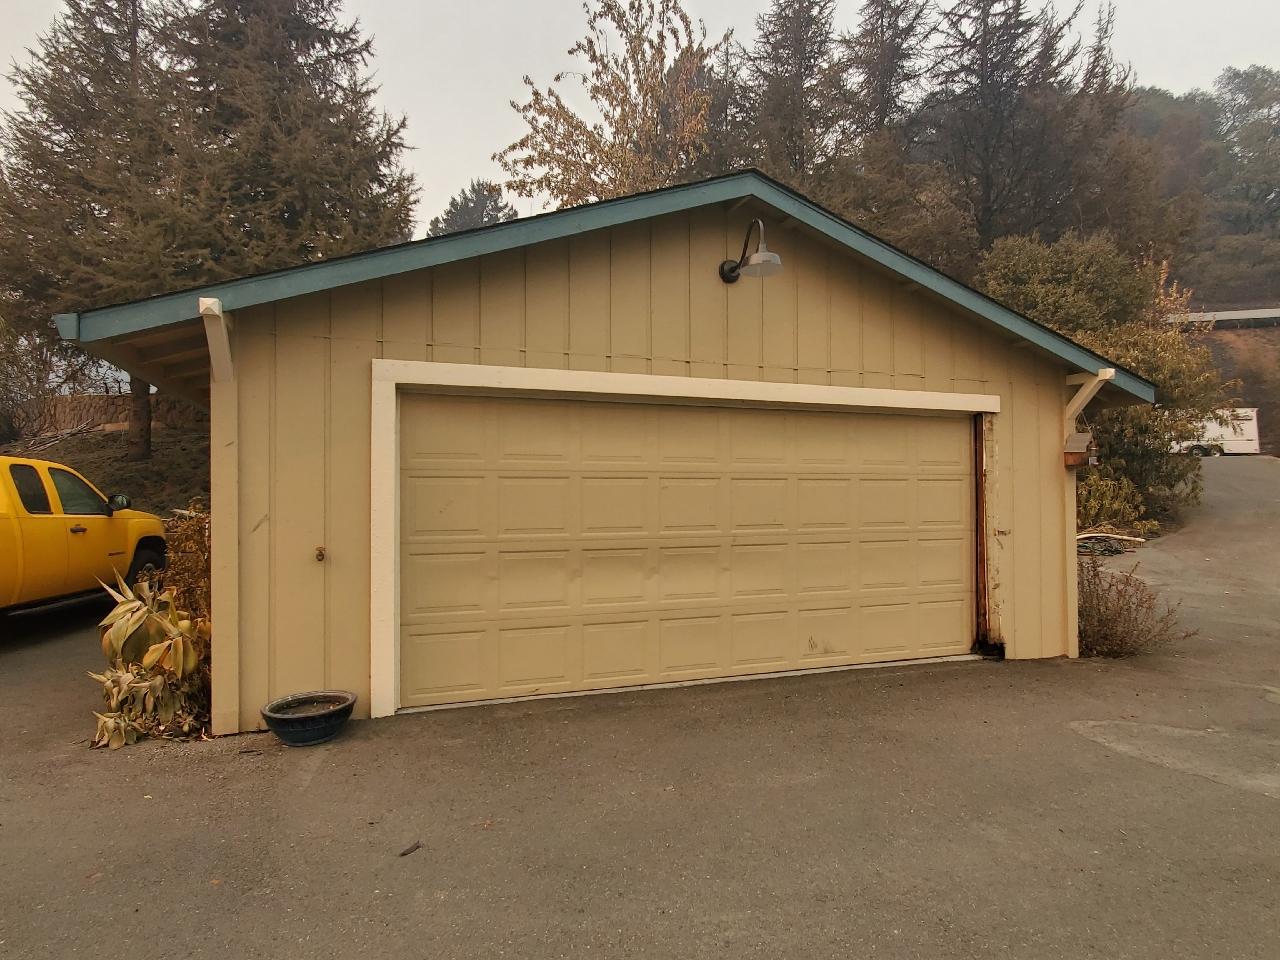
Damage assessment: affected